Chinon Parchment

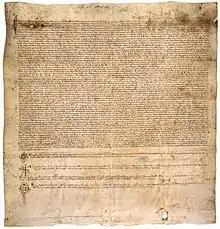
Photograph of the original Parchment.

The Chinon Parchment is a historical document discovered in September 2001 by Barbara Frale, an Italian paleographer at the Vatican Apostolic Archive. On the basis of this document she has claimed that, in 1308, Pope Clement V absolved the last Grand Master, Jacques de Molay, and the rest of the leadership of the Knights Templar from charges brought against them by the Medieval Inquisition.